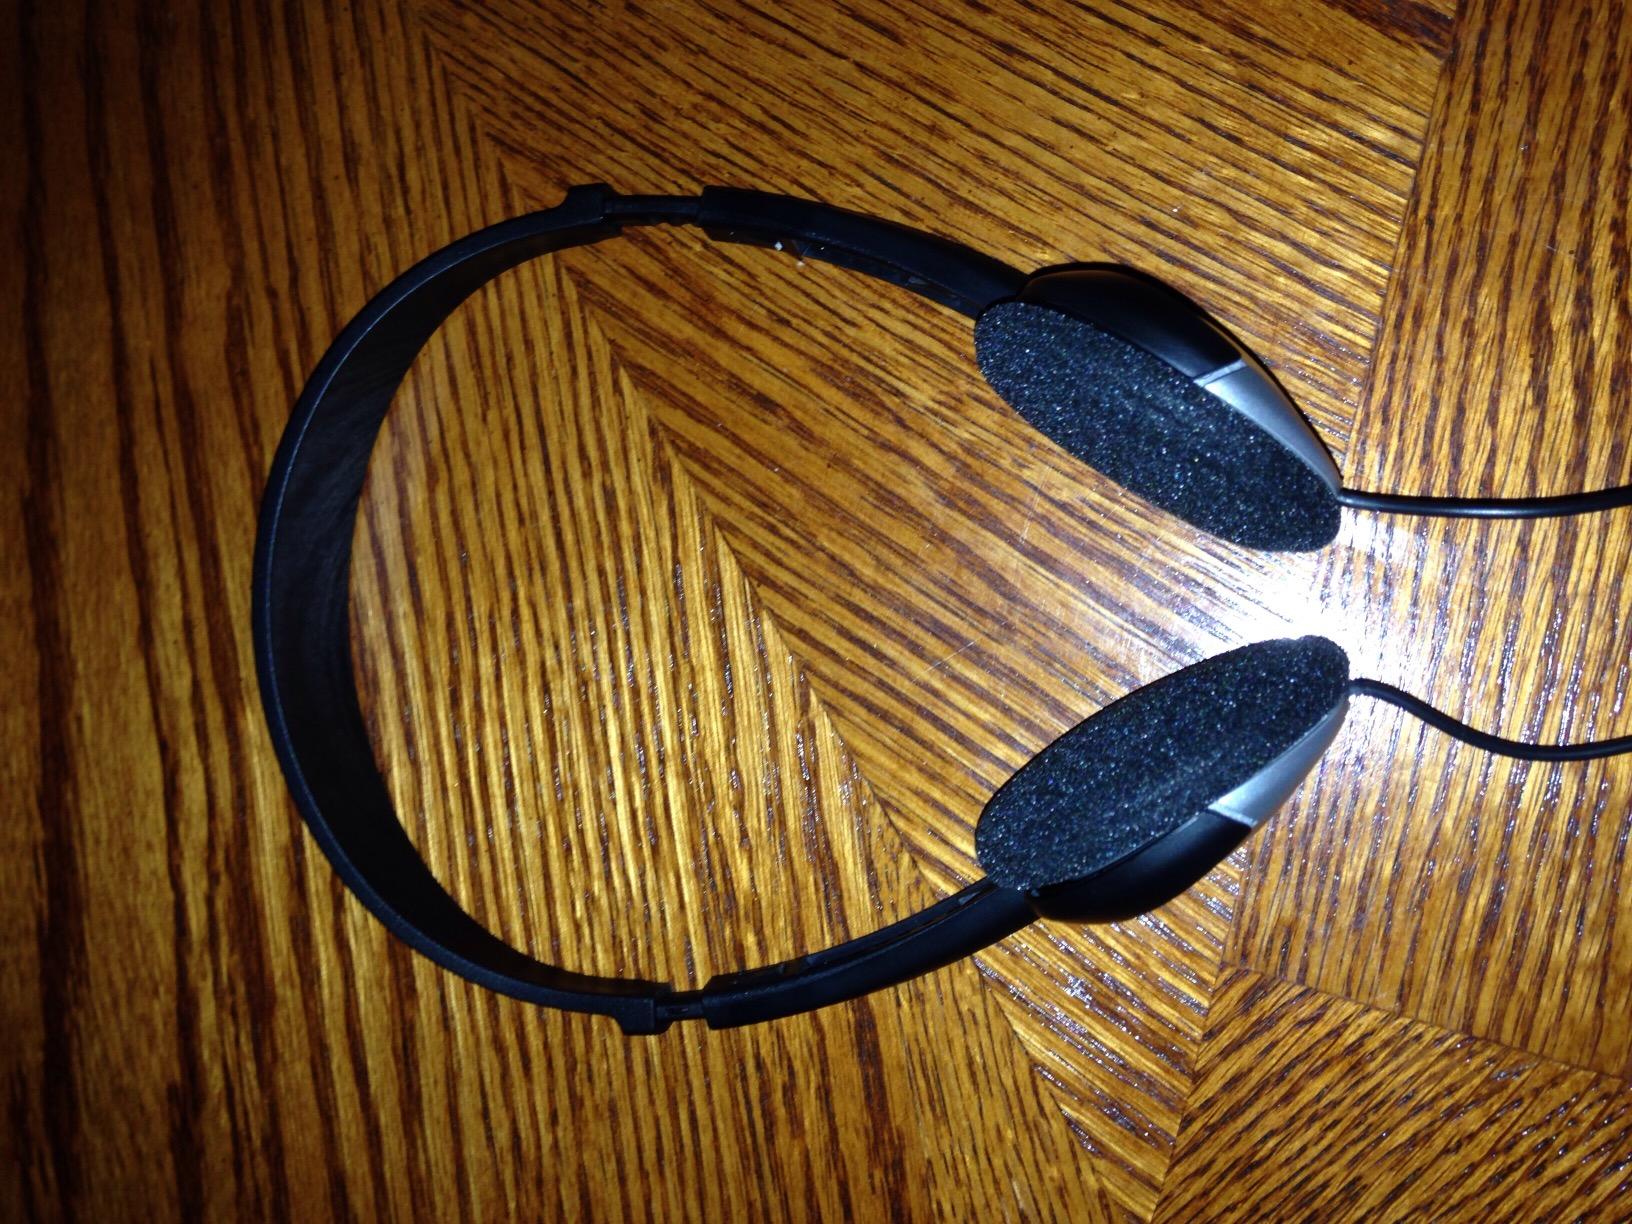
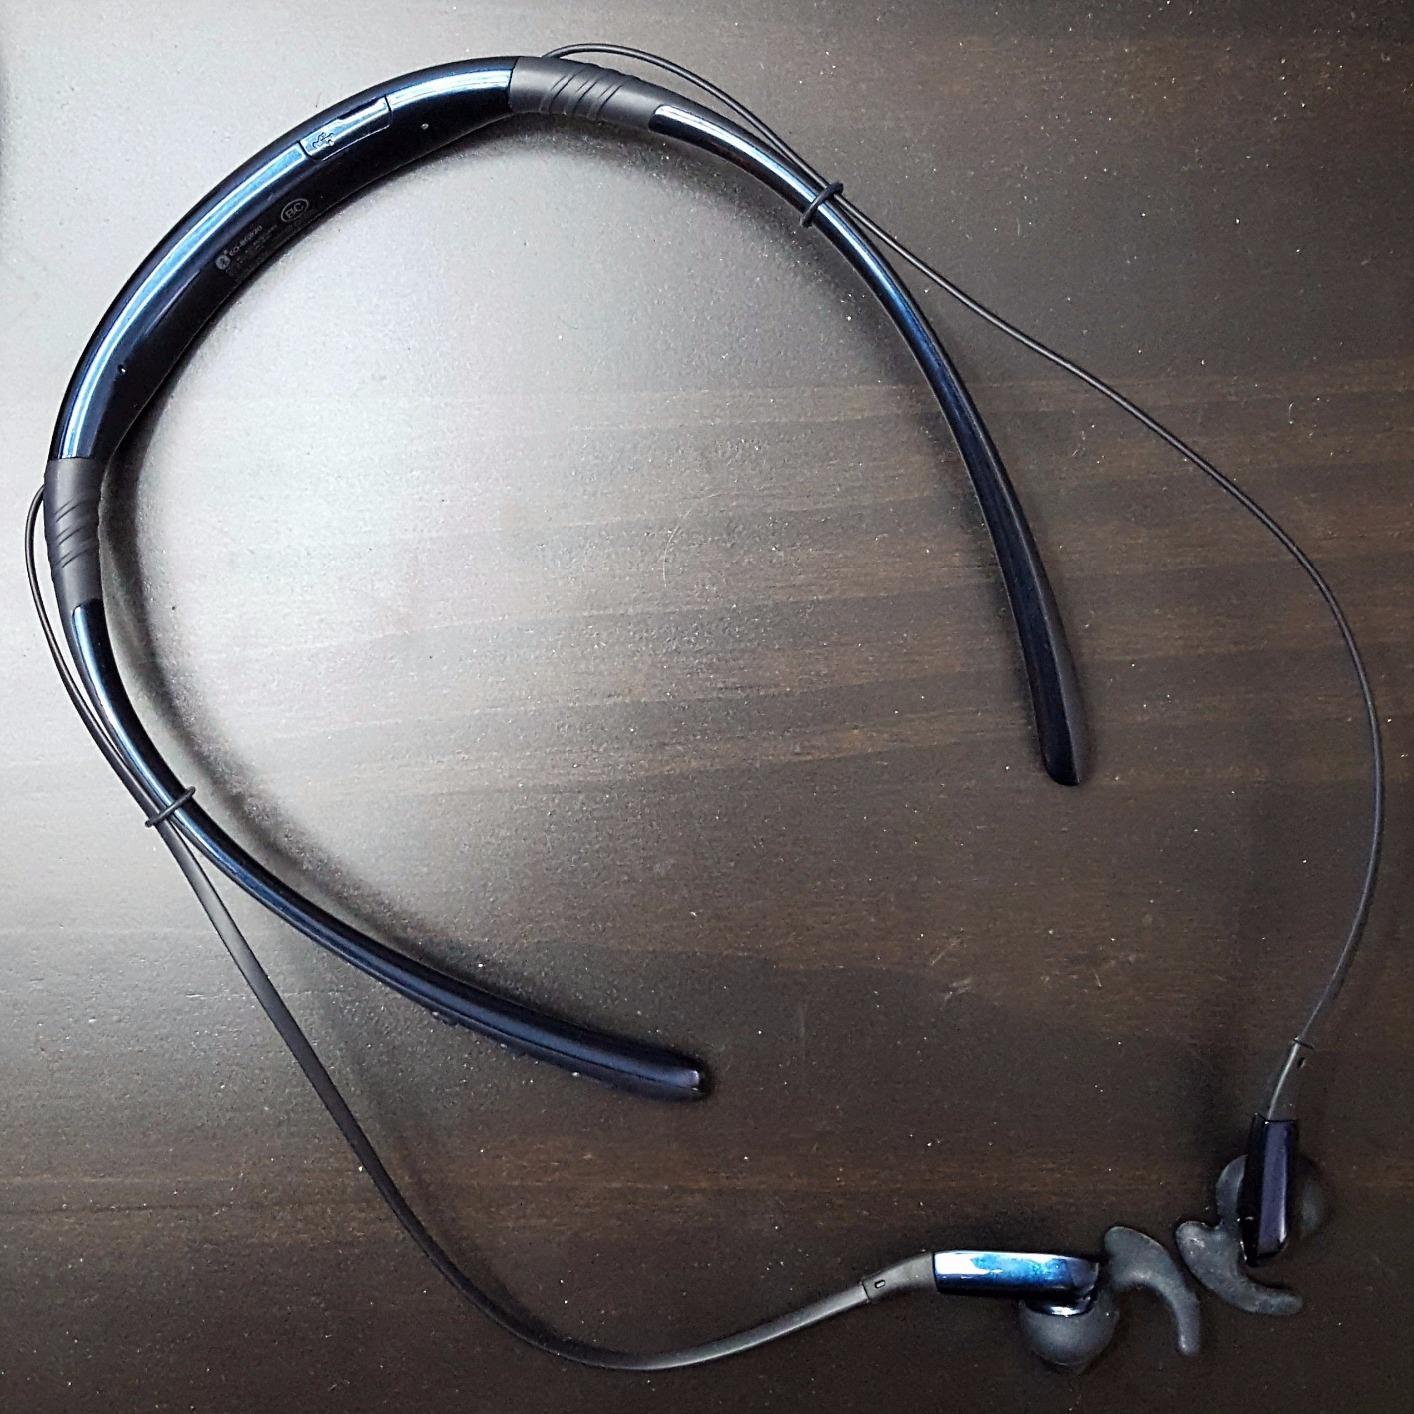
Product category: headphones
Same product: no